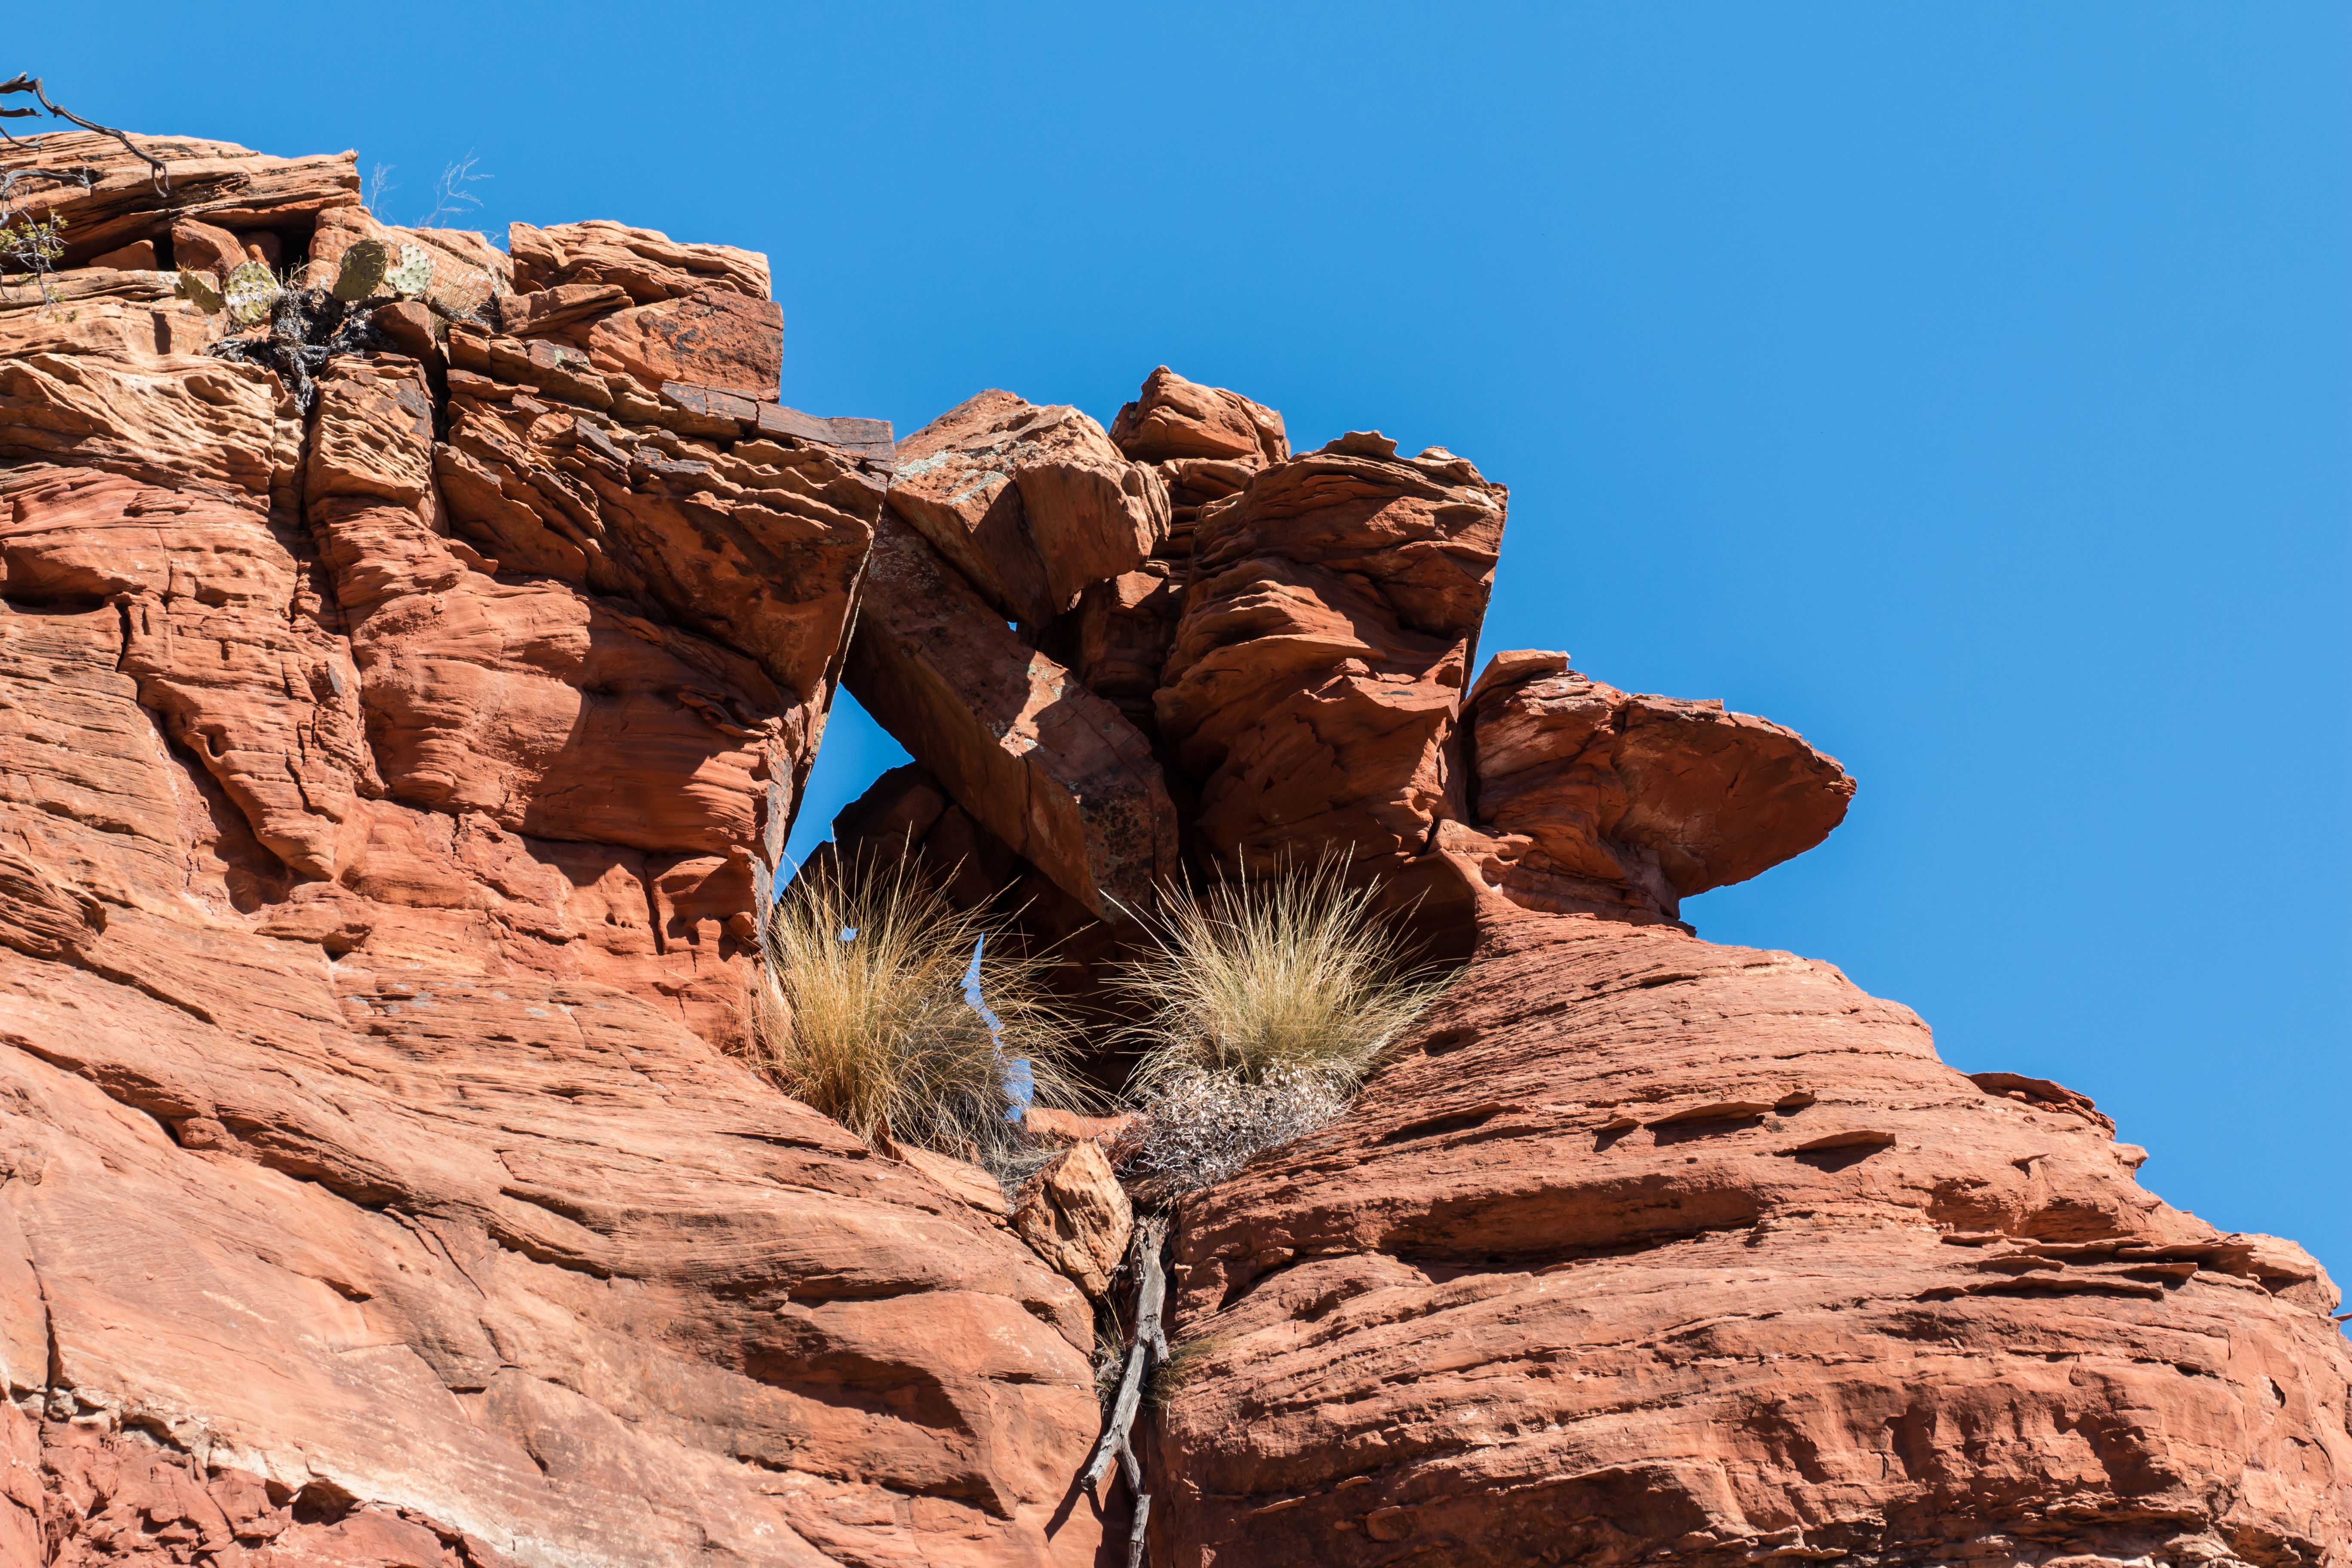
landscape, tree, nature, rock, wilderness, mountain, desert, adventure, sandstone, valley, formation, cliff, arch, red, soil, canyon, terrain, material, arizona, geology, cliffs, badlands, sedona, southwest, wadi